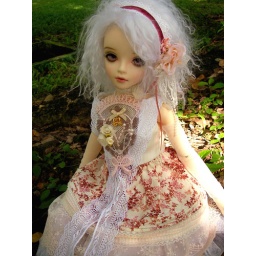
My lovely girl. She wear hand-make dress by Anlegy. I love this cute dress!